Russell E. Morris

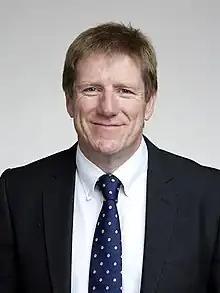
Morris in 2016

Russell Edward Morris (born 8 June 1967) is a British chemist and Bishop Wardlaw Professor of Chemistry at the University of St Andrews since 2016. He played first-class cricket while he was a student at the University of Oxford, and also represented the university in association football playing in Varsity matches at various venues, including Wembley Stadium and Highbury.